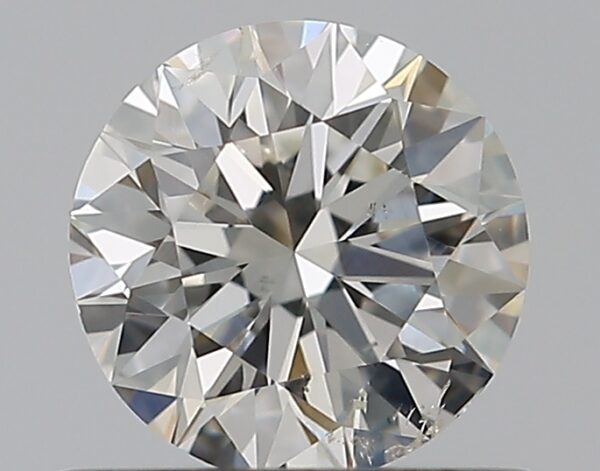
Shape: round
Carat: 0.51
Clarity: SI1
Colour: H
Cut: EX
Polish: EX
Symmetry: EX
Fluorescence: F
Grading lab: GIA
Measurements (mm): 5.09 x 5.12 x 3.19